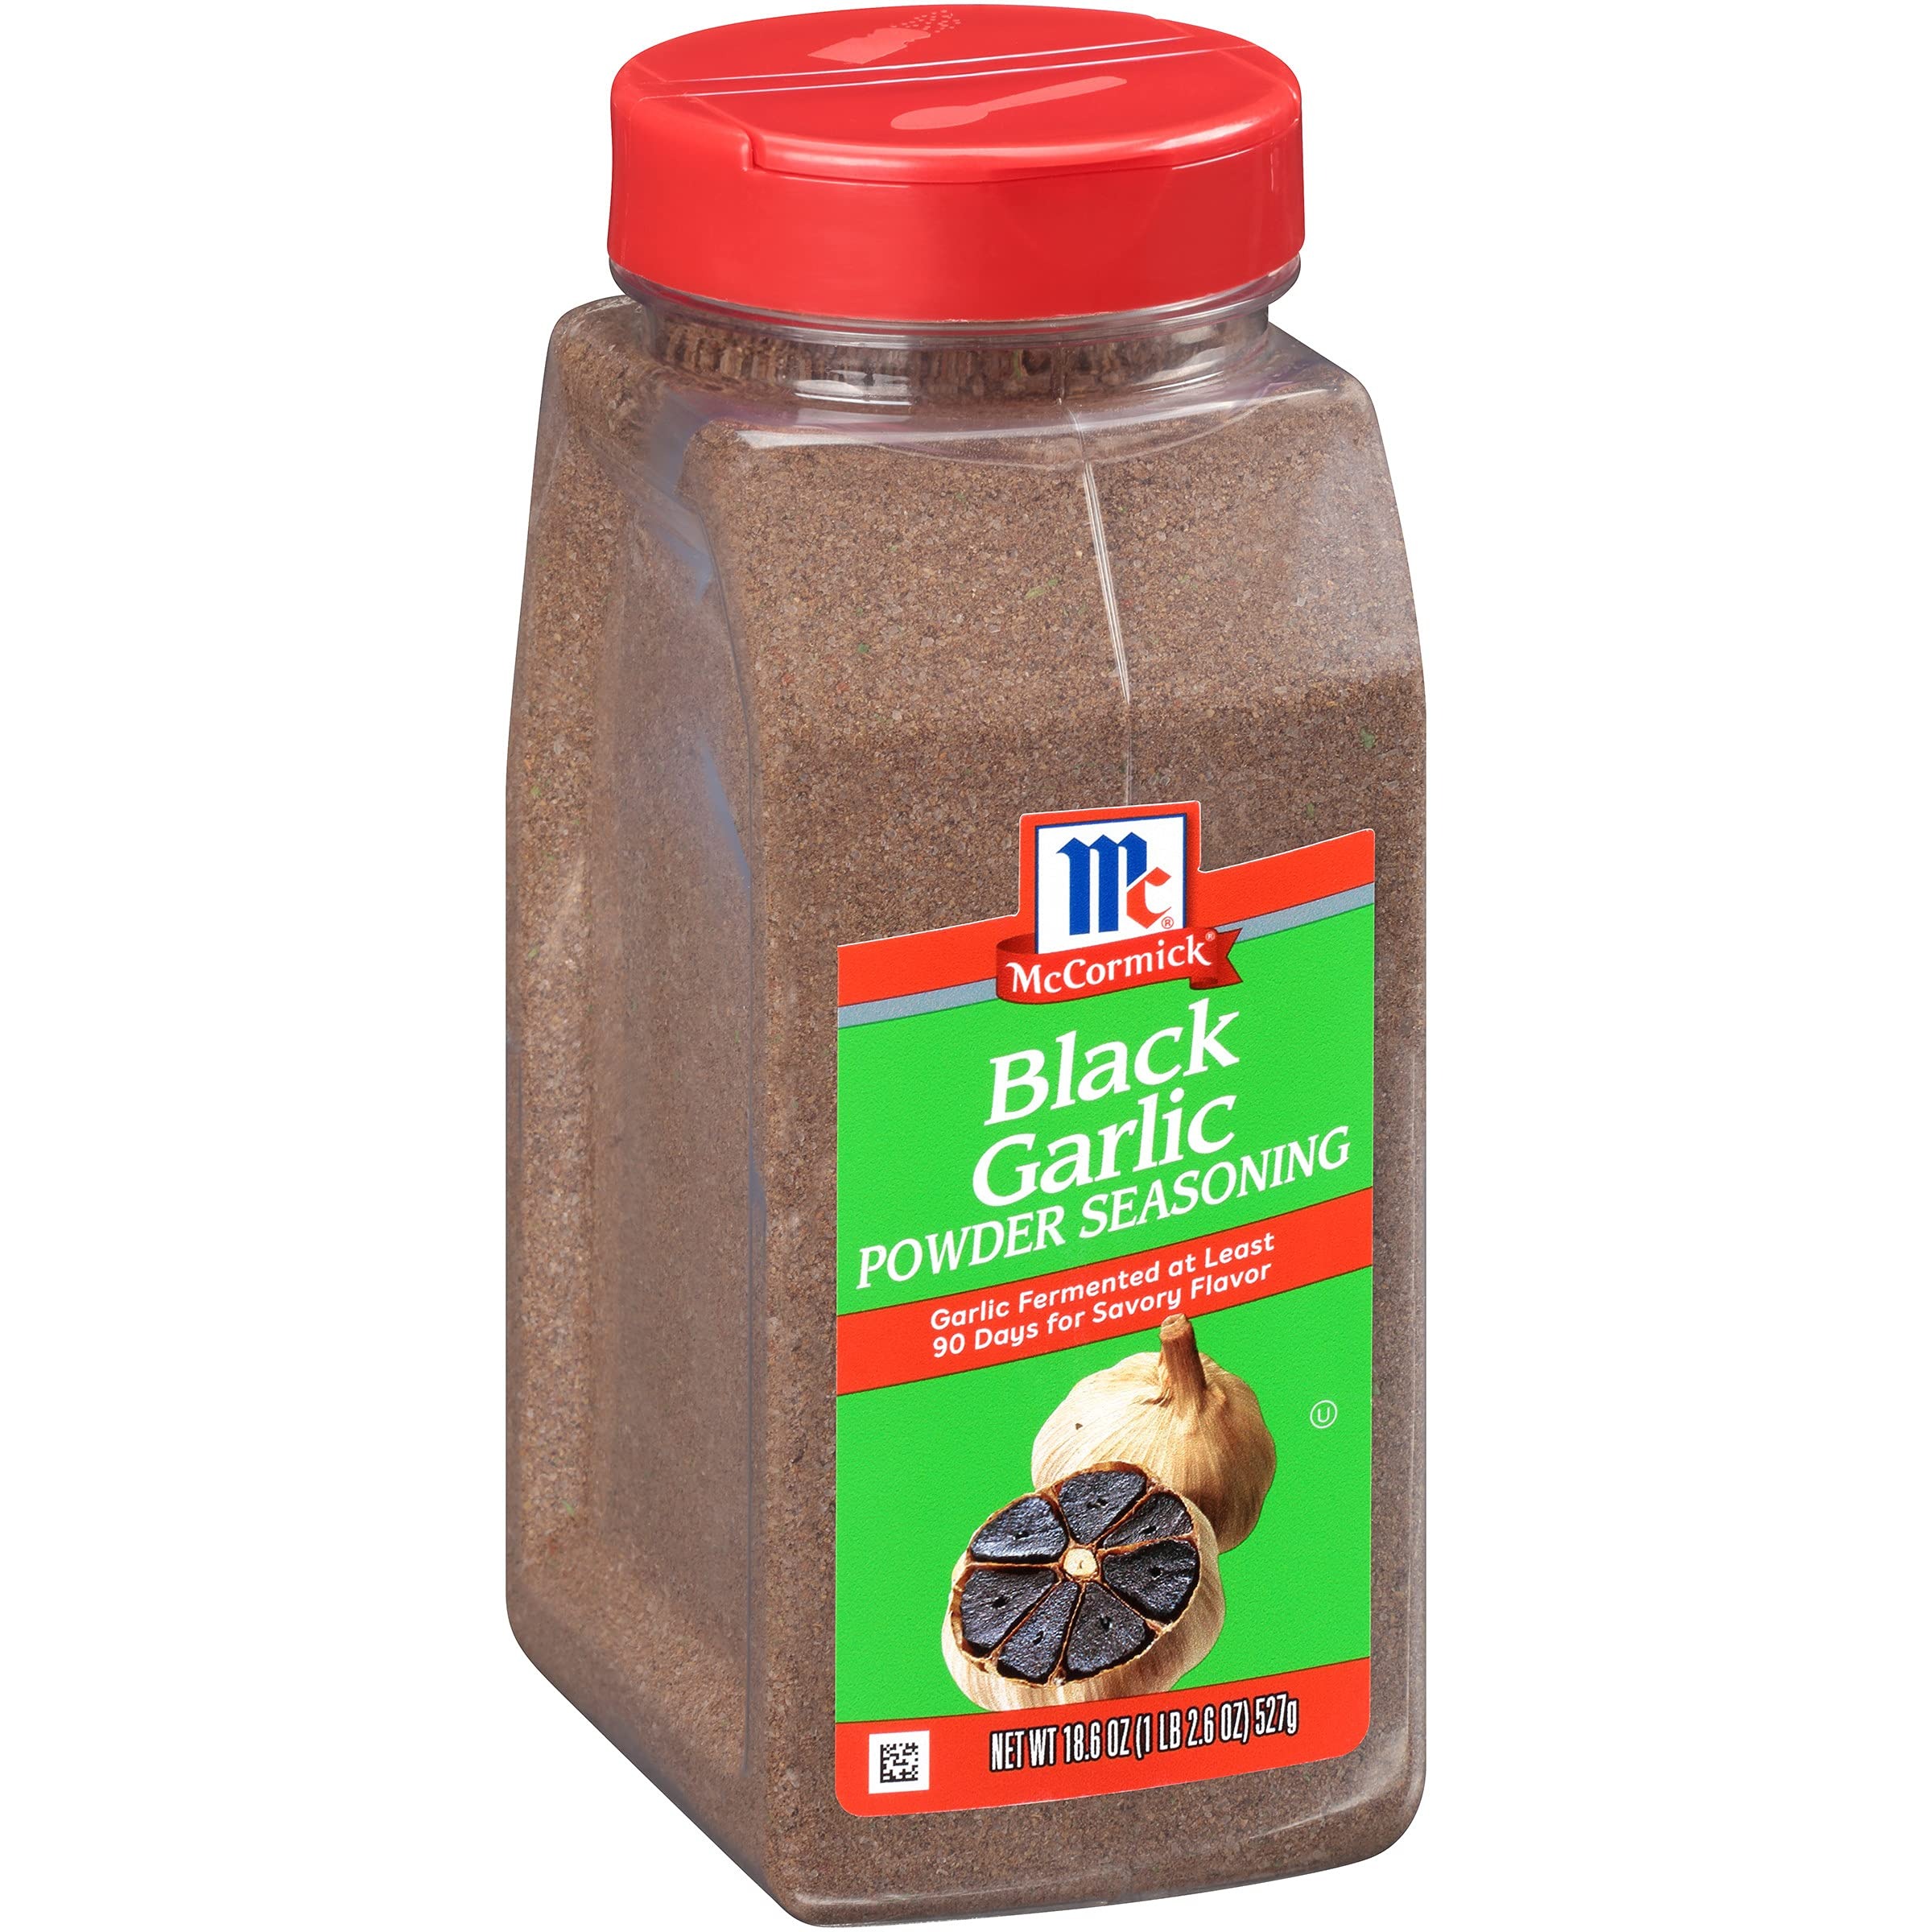
Item Name: McCormick Black Garlic Powder Seasoning, 18.6 oz
Bullet Point 1: Sweet-savory blend of salt, black garlic, garlic, roasted garlic & cocoa powder
Bullet Point 2: Garlic fermented at least 90 days for savory flavor
Bullet Point 3: Gives umami-rich flavor to everyday foods like steak and roasted potatoes
Bullet Point 4: Swap for regular garlic before, during and after cooking
Bullet Point 5: Whisk into vinaigrette and drizzle over salad greens
Value: 18.6
Unit: Ounce

Price: 15.87